Télé Achats

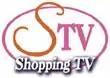
STV Shopping TV logo from 2003 to 2005

In 2003, extending his TV program "Boutique TVA", Canal TVAchats was rebranded STV Shopping TV, dedicating largely to the broadcasting of TV programs of home shopping.